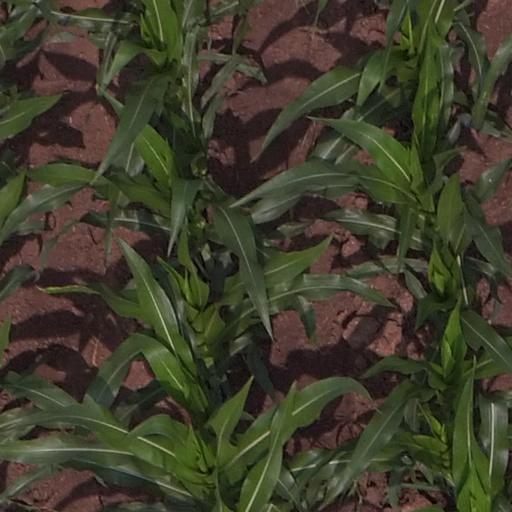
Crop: maize; corn